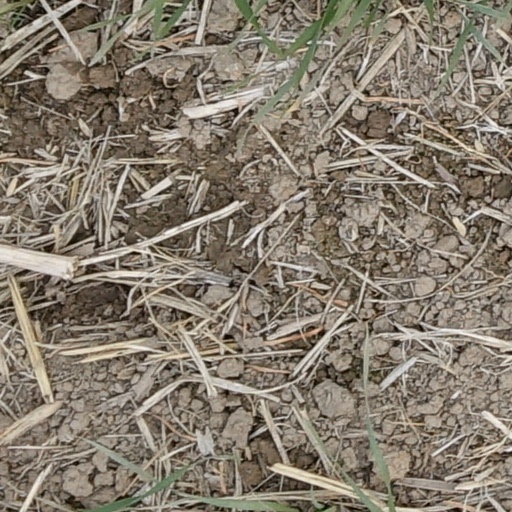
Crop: wheat